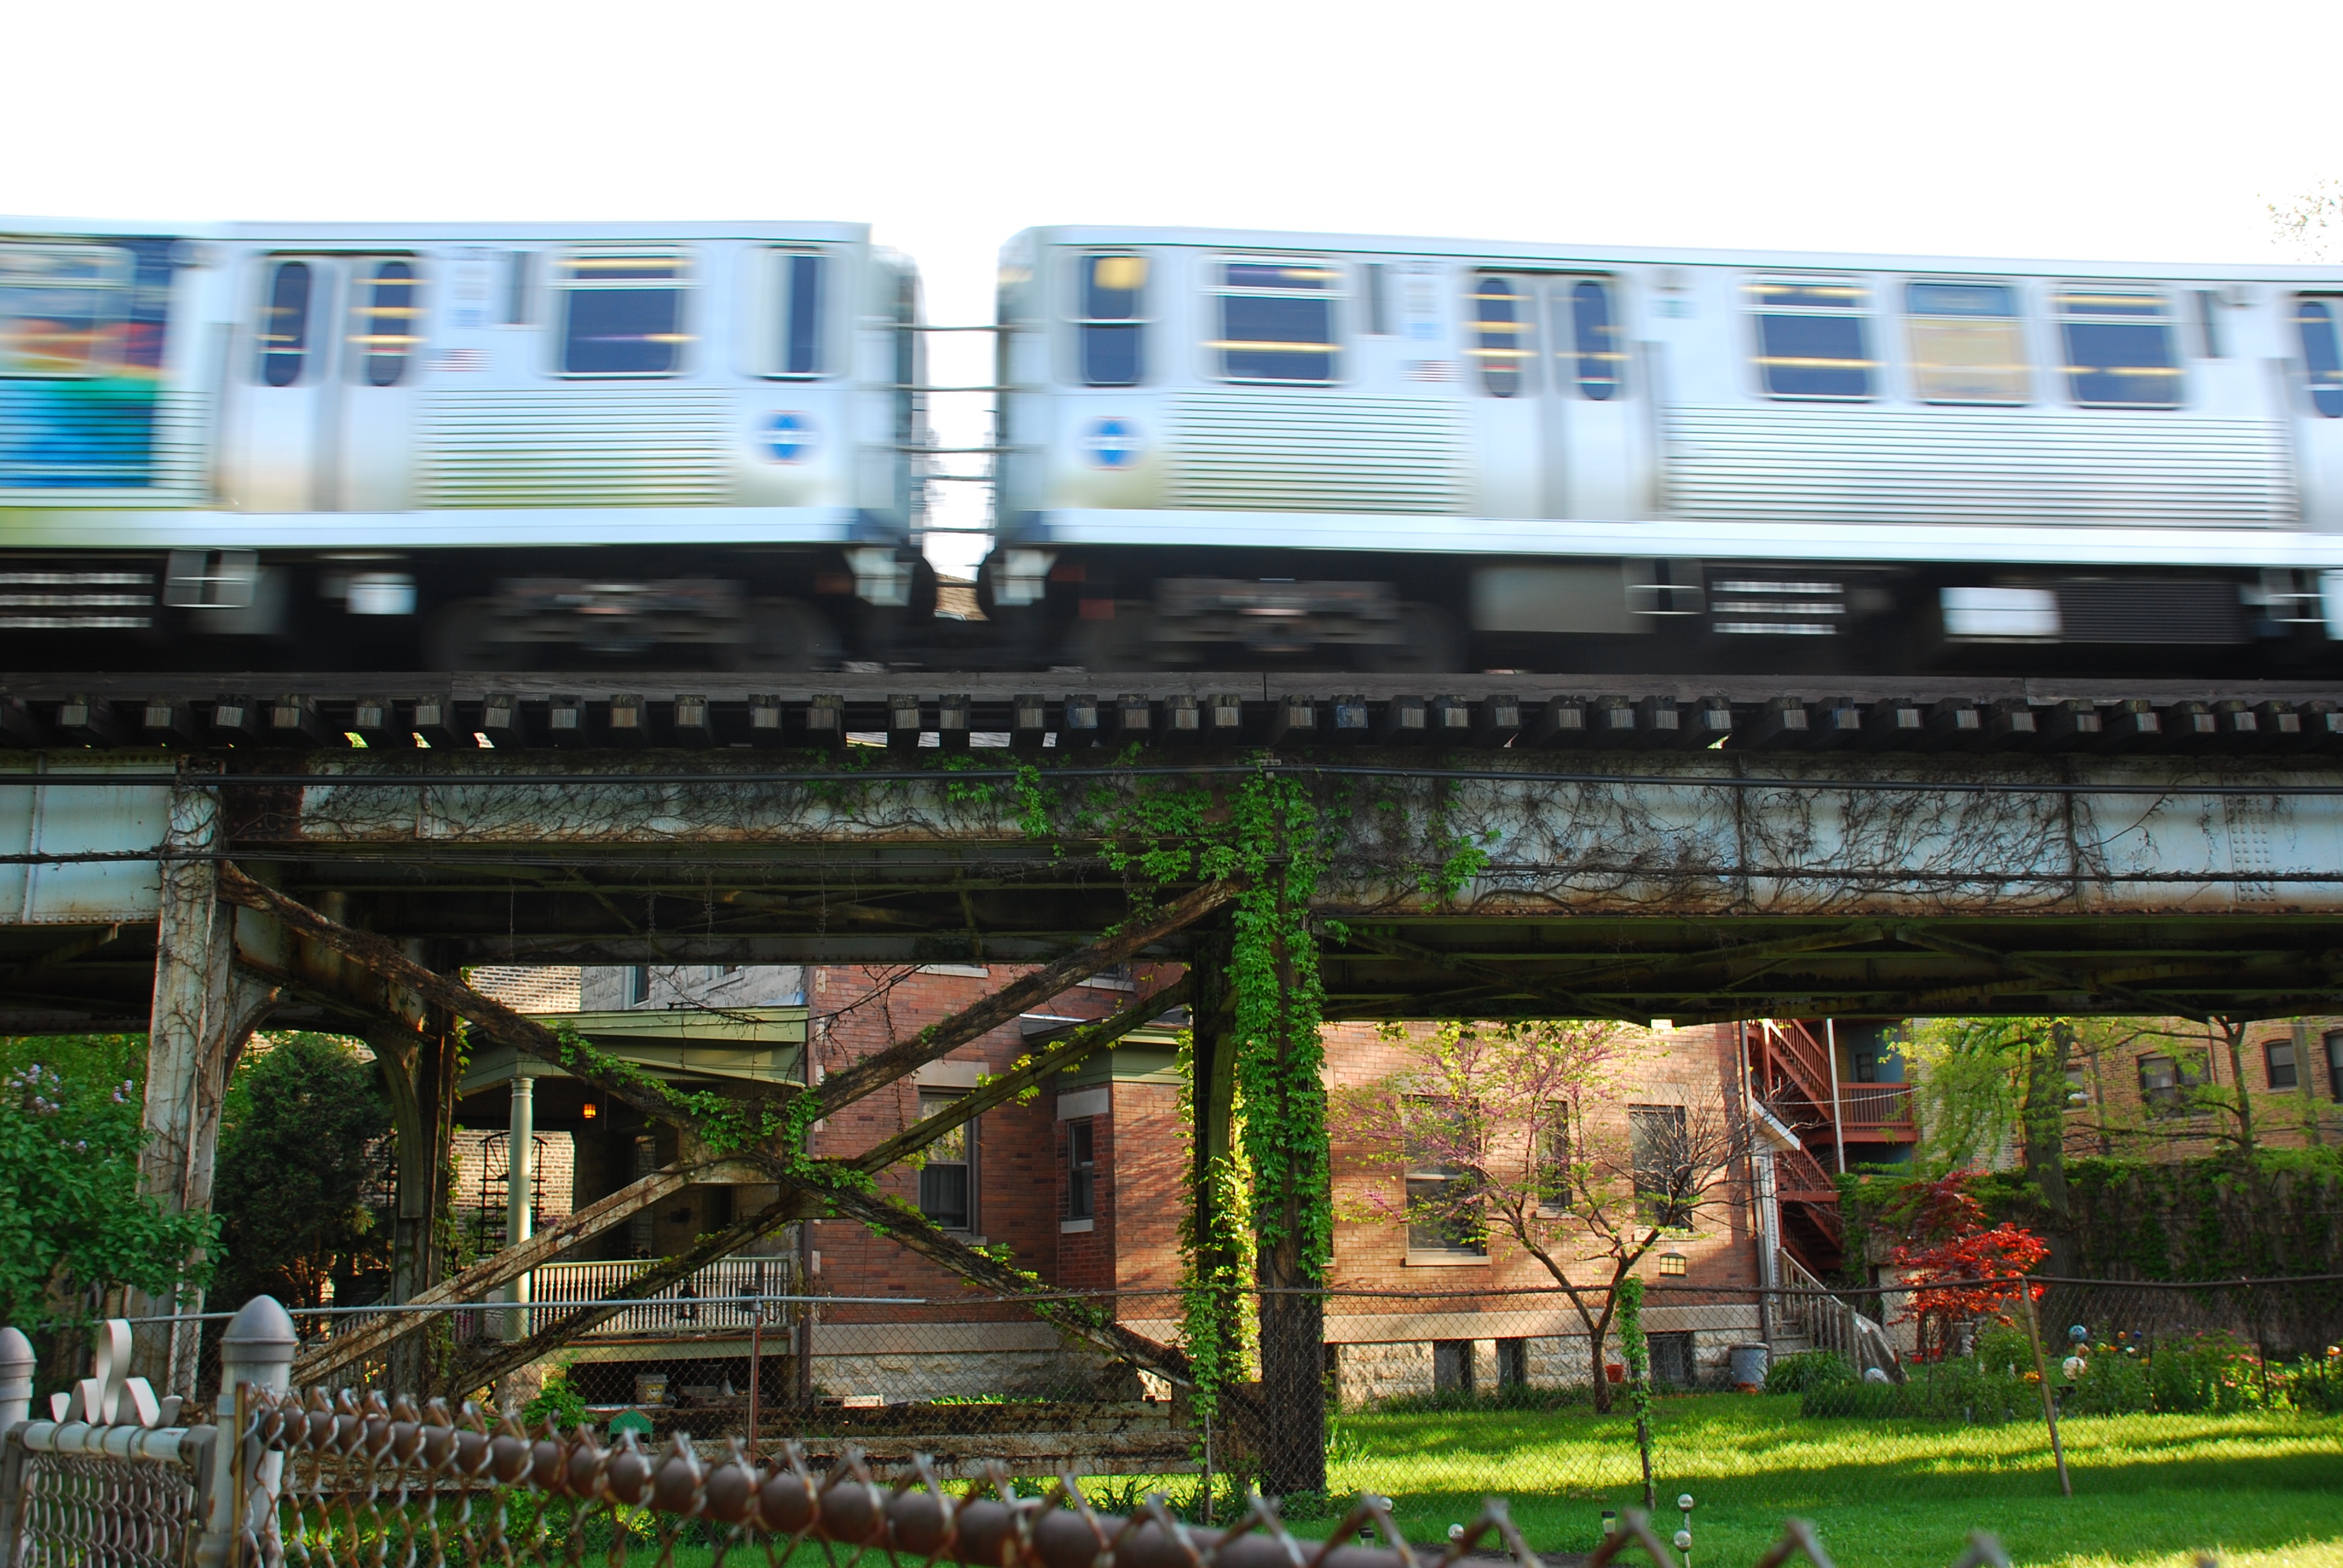
railway, railroad, rail, city, urban, train, motion, transit, transport, rapid, chicago, stadium, public transport, life, tracks, illinois, el, elevated, commuter, cta, residential area, rolling stock